Roman Catholic Diocese of Jataí

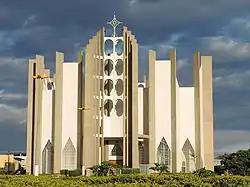

The Roman Catholic Diocese of Jataí is a diocese located in the city of Jataí in the ecclesiastical province of Goiânia in Brazil.